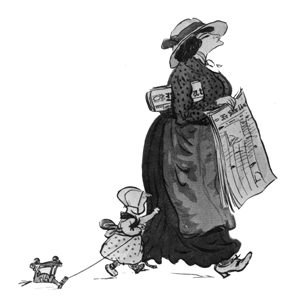
Sidonie-Gabrielle Colette, dite Colette, née le 28 janvier 1873 à Saint-Sauveur-en-Puisaye et morte le 3 août 1954 à Paris, est une femme de lettres française, également mime, comédienne, actrice et journaliste. Elle est l'une des plus célèbres romancières, aussi bien en France qu'à l'étranger, de la littérature française. Deuxième femme élue membre de l'académie Goncourt, dont elle est présidente entre 1949 et 1954, elle est nommée pour le prix Nobel de littérature 1948. Elle est la deuxième femme en France à recevoir des funérailles nationales.